First Russian circumnavigation

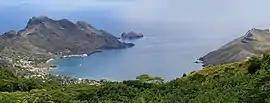
Tayohae Bay on Nuku Khiva, 2006

All repairs were completed on February 2, 1804, and Rezanov returned to the vessel. In his honour, the governor of Curado gave a salute of 11 salvos. The departure was delayed until February 4 by strong wind. According to the initial expedition plan, vessels would round Cape Horn in January. If the plan to split up the vessels was impossible, the expedition would have to head to Concepción, then Hawaii. In addition to the "Roaring Forties," there was also a freshwater shortage, which was supposed to last four months. On February 7, Krusenstern introduced strict rationing – two caps of water per person (including water used for cooking food and making tea). Vessels approached the latitude of Cape Horn on February 25 but headed south to avoid the coastal cliffs. Only on February 27, the "Nadezhda"s jib was torn apart, and the "Neva"s tacking was unfolded. In the cold (no more than 3 °Ré or 3.75 °C), the crewmen received winter clothes. Lisyansky ordered the cooking "dried broth" pea soup and gave more pumpkins, onions, and salted food. The expedition reached the Pacific Ocean on March 3.